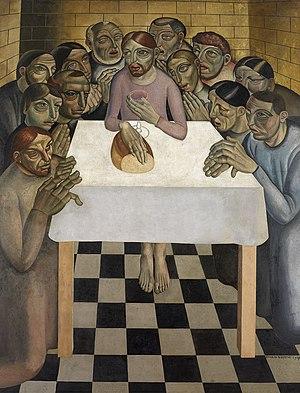
L'École de Laethem-Saint-Martin est un groupe d'artistes de plusieurs générations qui se sont rassemblés dès la fin du XIXᵉ siècle dans et autourdu village de Laethem-Saint-Martin, situé sur la Lys, à quelques kilomètres au sud de Gand, en Belgique.
La liste des biens classés de la Communauté flamande de Belgique est une liste de biens culturels mobiliers classés situés Région flamande.
Gustave van de Woestyne, né à Gand le 2 août 1881 et mort à Uccle le 21 avril 1947, est un peintre, dessinateur et illustrateur belge, membre du premier groupe de l'école de Laethem-Saint-Martin.